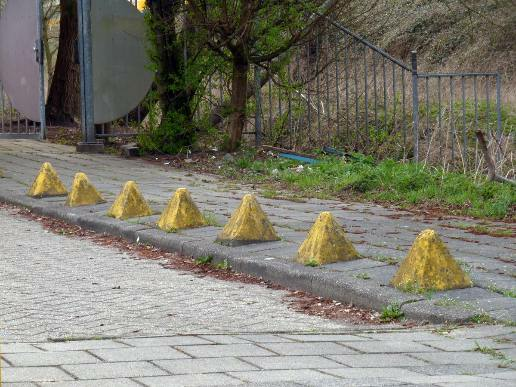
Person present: No